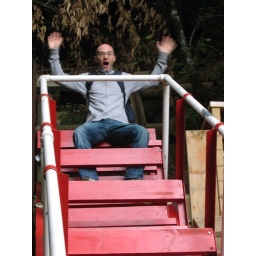
Matt on a old coal train in the mountains